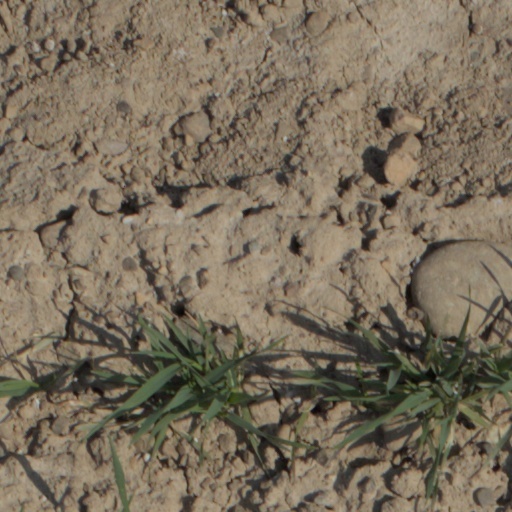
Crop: wheat